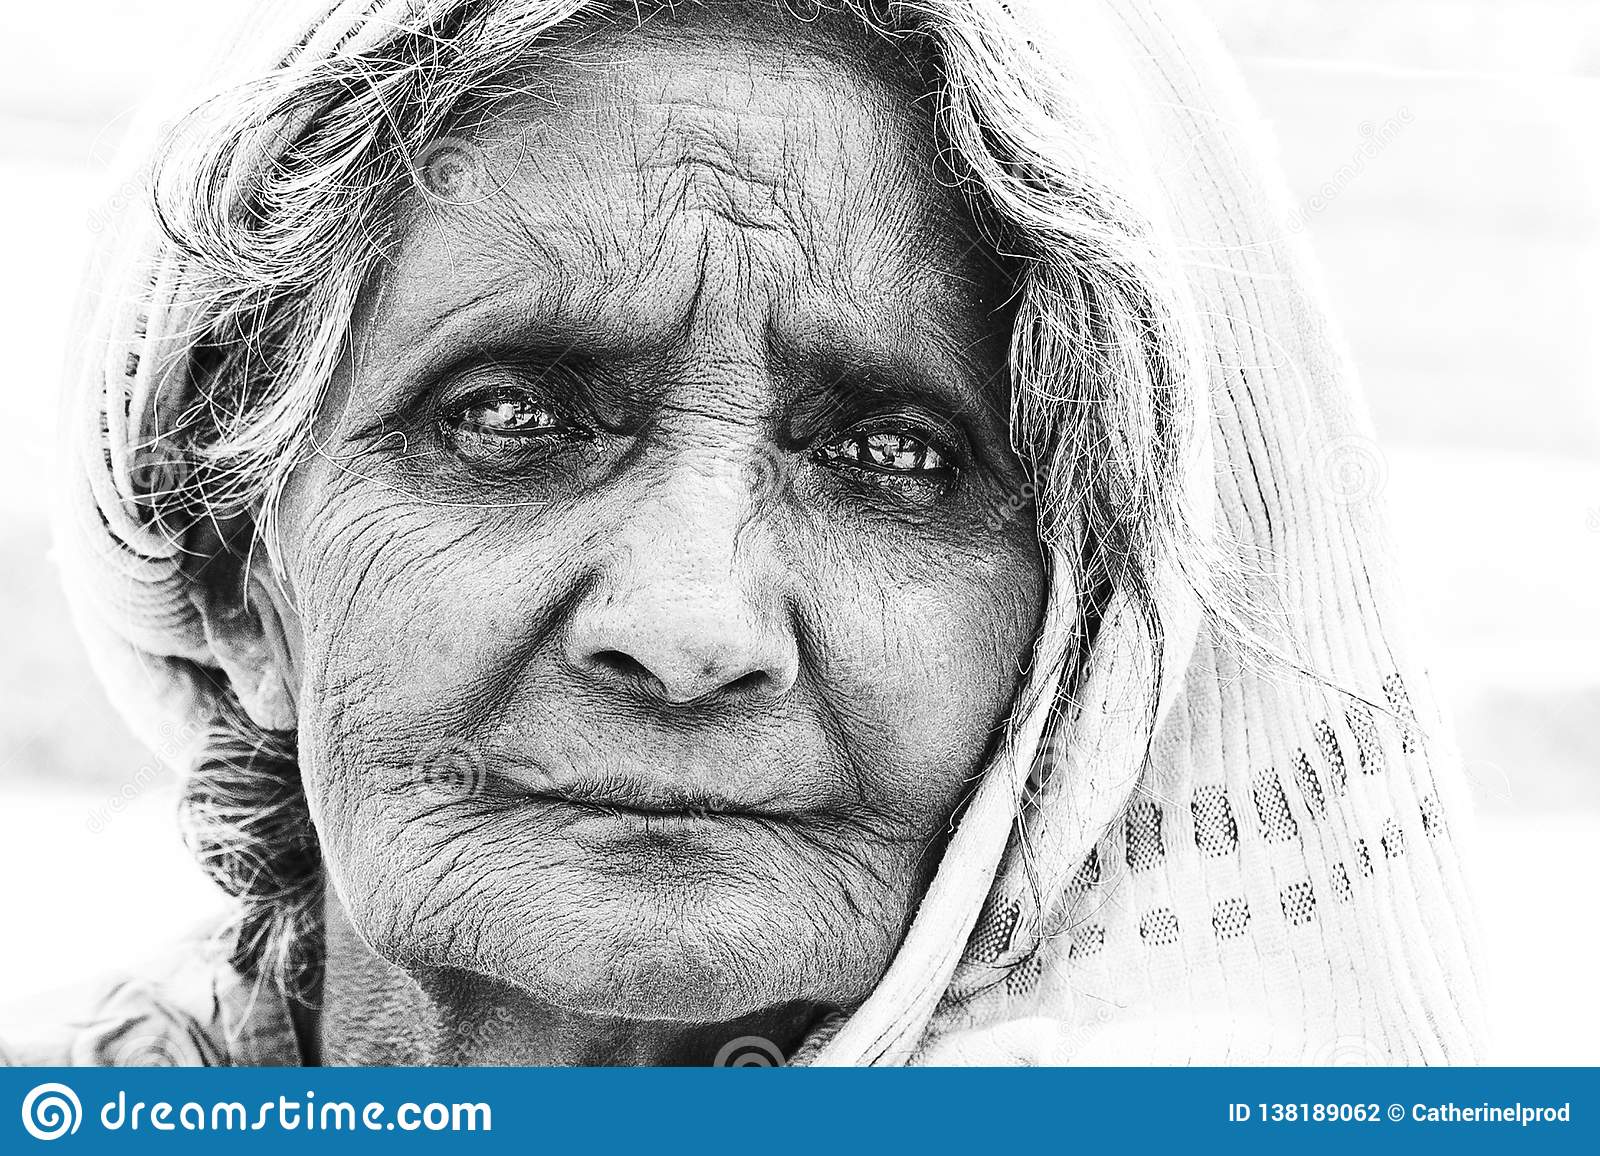
Gender: women